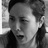
Emotion: surprise